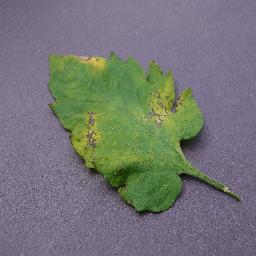
Label: Tomato___Septoria_leaf_spot